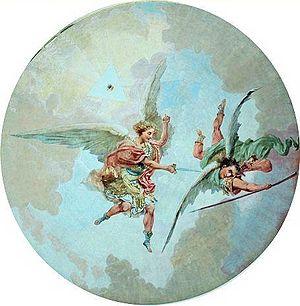
Fresque de la voute de la chapelle des Ursulines de Trois-Rivières, de l'artiste italien Luigi Capello, 1897. Elle représente le combat entre le Bien et le Mal, soit saint Michel Archange contre Lucifer.
L’Histoire de Trois-Rivières, fondée par Laviolette le 4 juillet 1634, est celle d'un carrefour de fréquentation par les Amérindiens, d'un poste de traite des fourrures, et finalement d'une ville industrielle qui devient le chef-lieu de la Mauricie.
La fresque de la chapelle des Ursulines de Trois-Rivières est une œuvre réalisée en 1897 par l'artiste peintre italien Luigi Capello illustrant l'iconographie du combat entre le Bien et le Mal, Saint Michel terrassant Lucifer.
Trois-Rivières est une ville canadienne située au Québec, à l'embouchure de la rivière Saint-Maurice. Elle se trouve sur la rive-nord du fleuve Saint-Laurent, à mi-chemin entre Québec et Montréal. Avec ses 134 413 habitants au dernier recensement en 2016, elle est la ville la plus peuplée de la région administrative de la Mauricie ce qui en fait la capitale régionale. Fondée en 1634, elle est la deuxième plus ancienne ville du Québec. En 2009, la ville de Trois-Rivières est désignée capitale culturelle du Canada.
Luigi Giovanni Vitale Capello est un peintre italien du XIXᵉ siècle, connu pour avoir décoré de nombreuses églises au Québec et pour avoir été le maître d'artistes tels qu'Ozias Leduc.